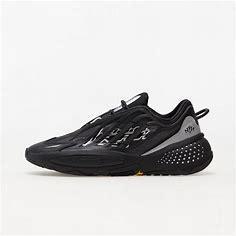
Brand: Adidas
Model: Ozrah